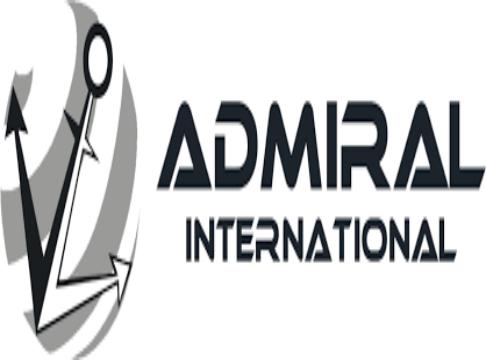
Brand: Admiral
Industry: Clothes